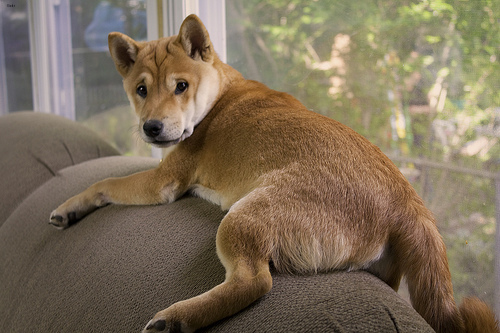
Animal: dog
Breed: shiba inu